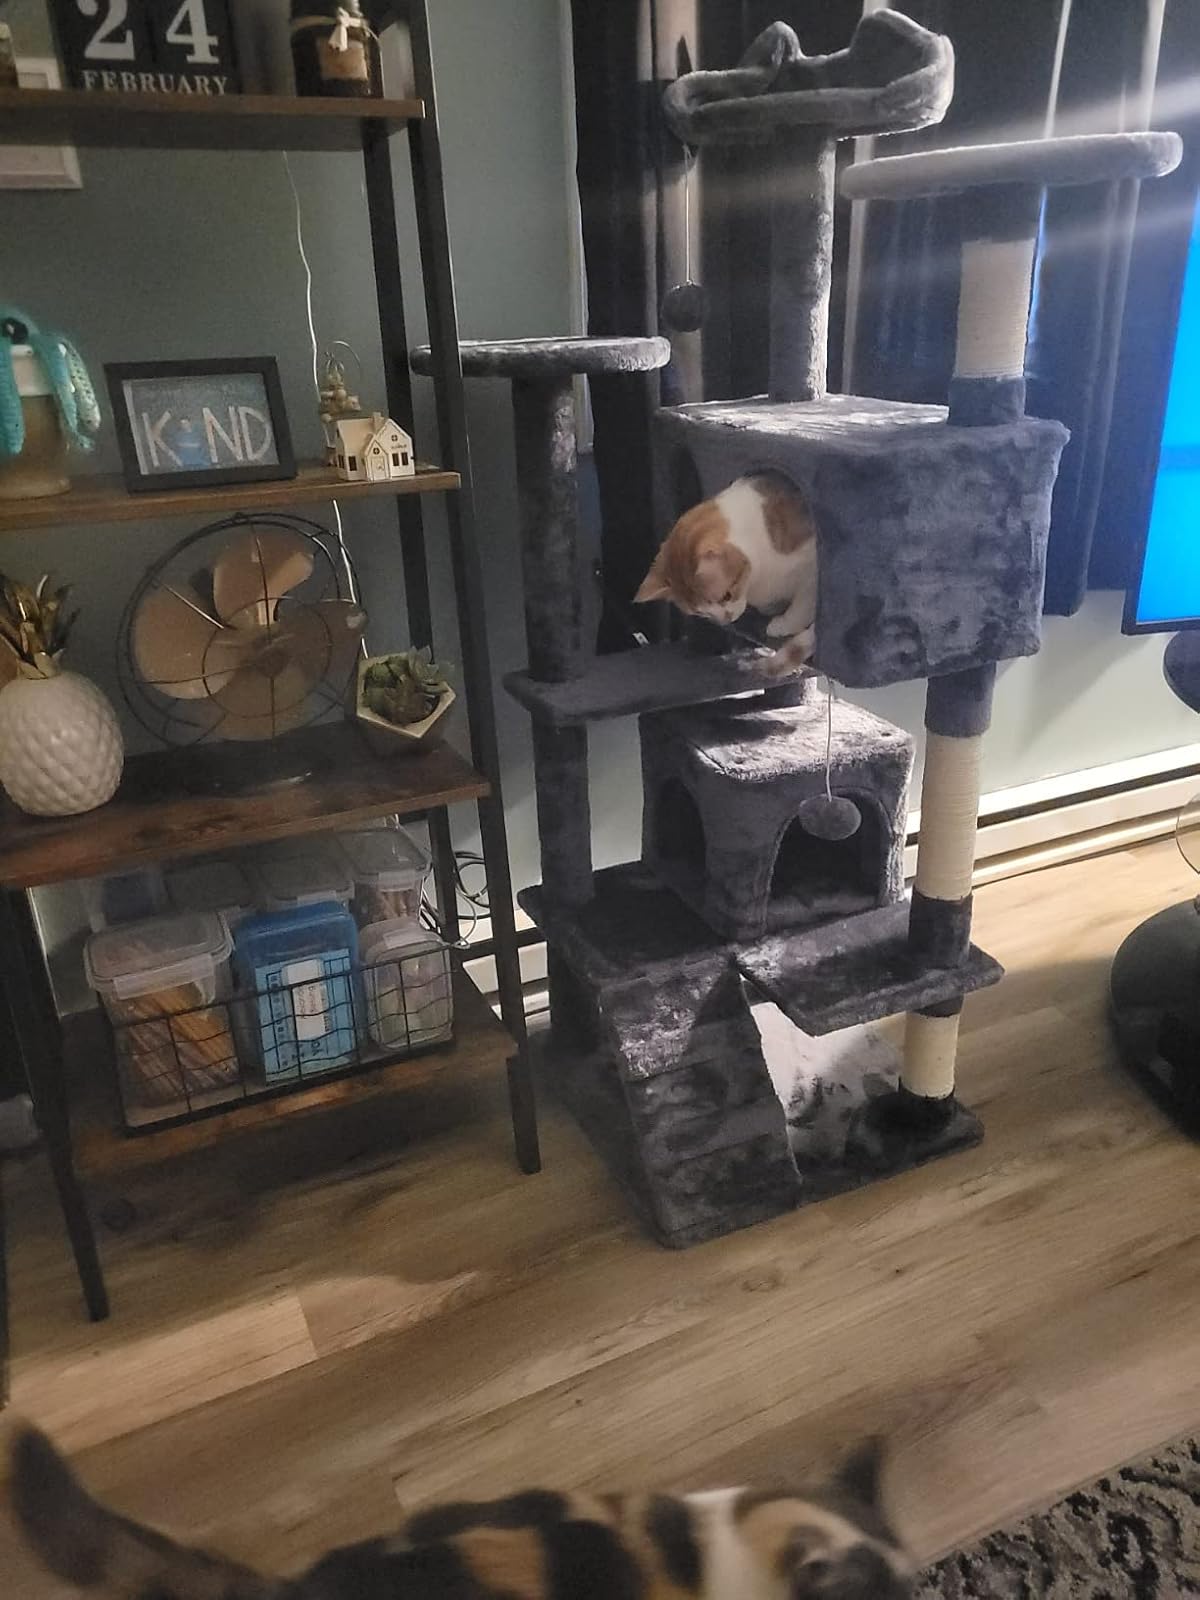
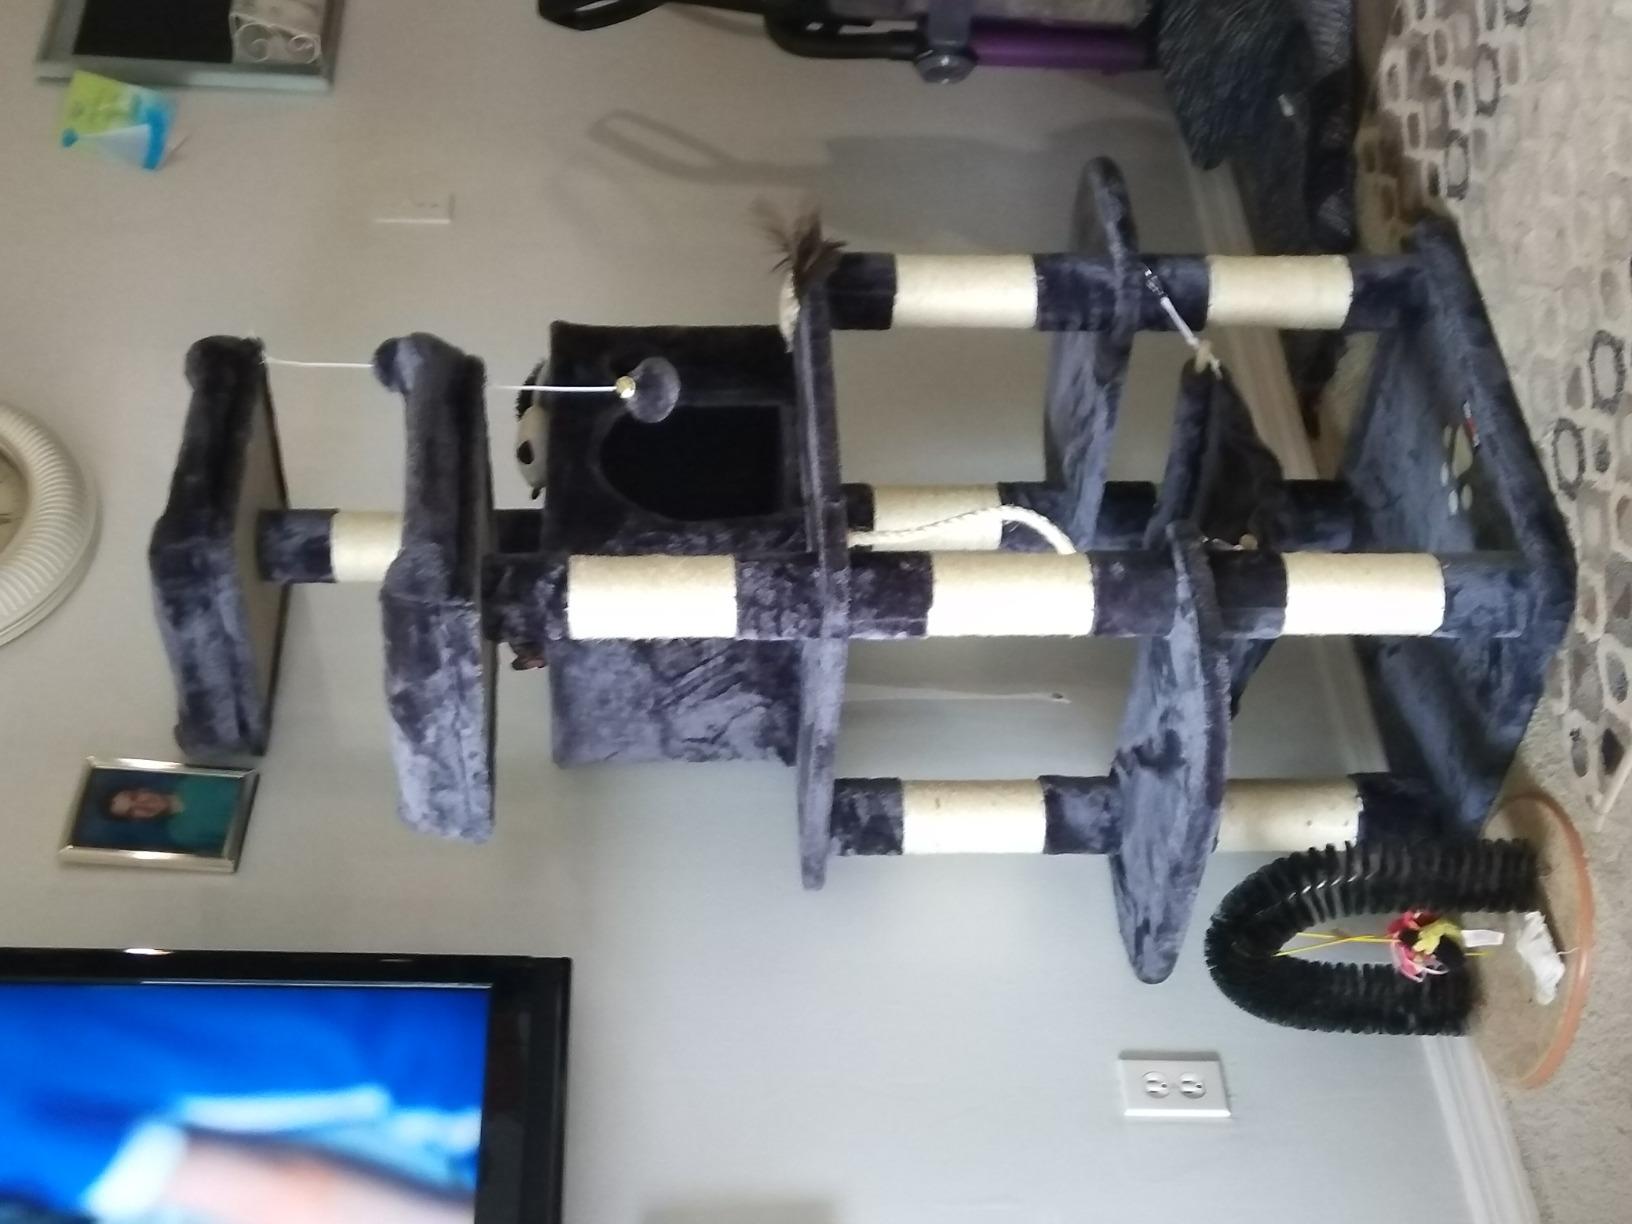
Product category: items_cat tree
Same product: no